Aperçus désagréables

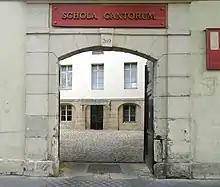
The Schola Cantorum de Paris

In the decade following the end of his Rose + Croix period (1895) Satie struggled to develop a viable new composing style, a goal his desultory studies at the Conservatoire de Paris had left him ill-prepared to achieve. In 1905, at 39, he enrolled as a student at the Schola Cantorum, where for the next seven years he studied counterpoint with Albert Roussel (1905-1908) and orchestration with Vincent d'Indy (1909-1912). His friend Claude Debussy and professor Roussel initially tried to dissuade him from this, fearing that at his age such academic training would spoil his originality. To which he replied, "At worst I will fail, and that will mean that I had nothing in me". At the Schola Satie acquired the contrapuntal skills and theoretical knowledge to move forward with a new creative aesthetic, one marked by economy, rigor, irony and wit. These would be hallmarks of his later music.